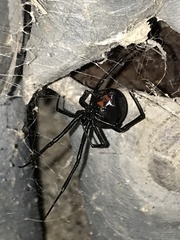
Species: Lactrodectus_hesperus